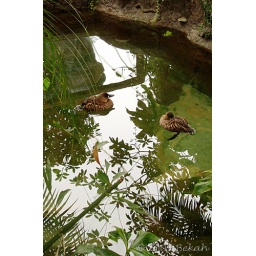
A couple of cute ducks just hanging out in the water.